Blair House

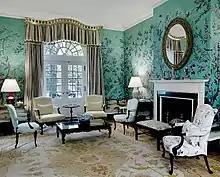
The wallpaper in the Dillon Room, which dates to 1770

The President's Guest House is located at the intersection of Pennsylvania Avenue and Jackson Place. Its southern side faces the Eisenhower Executive Office Building, while its eastern side faces Lafayette Square. To its western side along Pennsylvania Avenue, it is adjacent to the Renwick Gallery. Its northern side along Jackson Place abuts Trowbridge House, a separate presidential residence. Immediately behind the gardens of the President's Guest House is the New Executive Office Building.